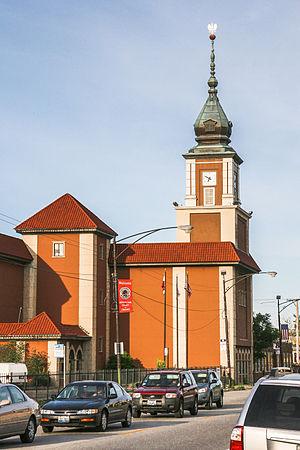
Les Polono-Américains sont les citoyens et résidents des États-Unis d'origine polonaise.
Une salle de cinéma ou un cinéma est un lieu où est organisée la projection de films cinématographiques. Ce terme peut désigner aussi le regroupement dans un même endroit de plusieurs salles, qui projettent généralement des films différents à plusieurs horaires.